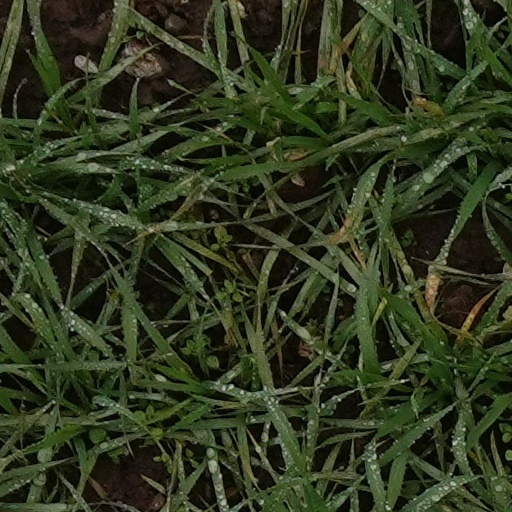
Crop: wheat